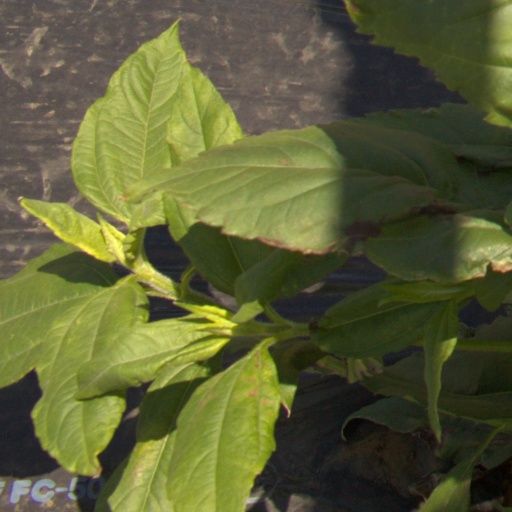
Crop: Jerusalem artichoke